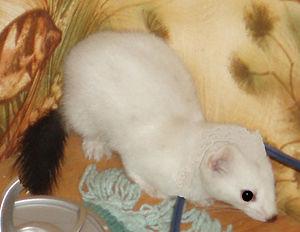
Les cent espèces envahissantes parmi les plus nuisibles du monde sont recensées dans une liste élaborée par le Groupe de spécialistes des espèces envahissantes de la Commission de la sauvegarde des espèces de l'Union internationale pour la conservation de la nature, dans le but de sensibiliser sur la complexité, l'importance et les effets des espèces exotiques envahissantes. Cette liste est citée dans diverses publications scientifiques.